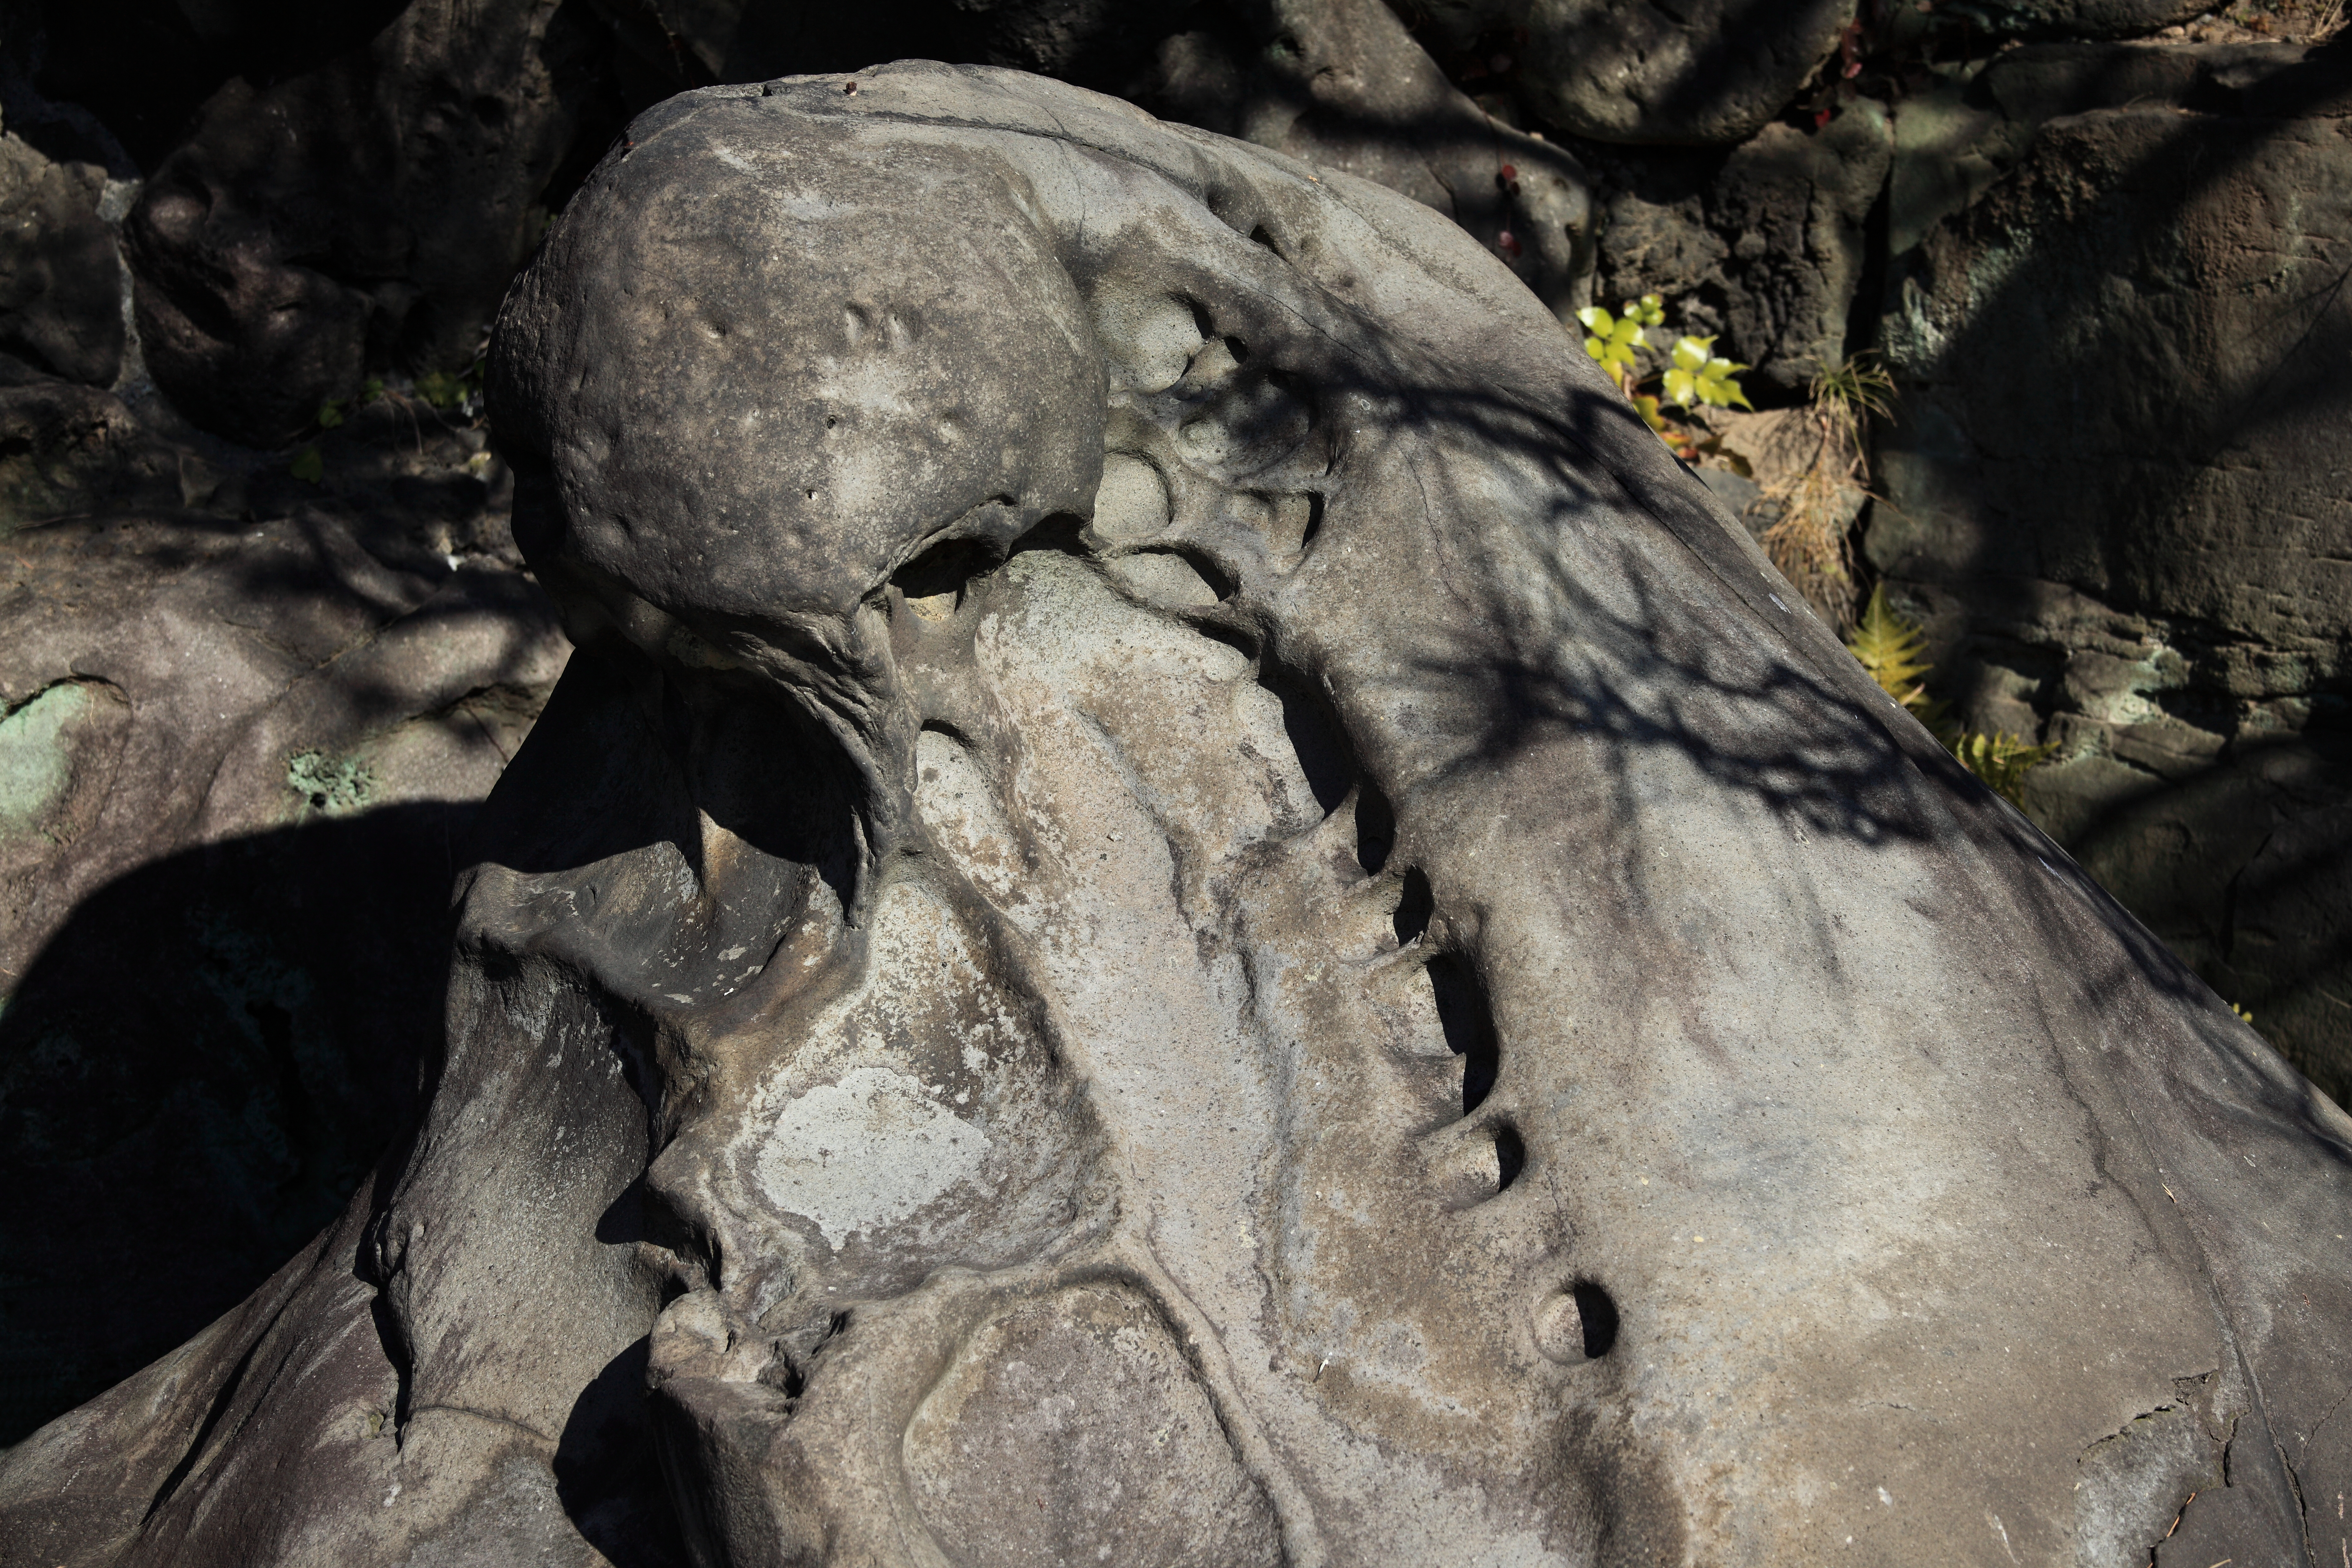
rock, formation, cave, high, material, rocks, geology, boulder, 5d, hires, markii, hi, res, resolution